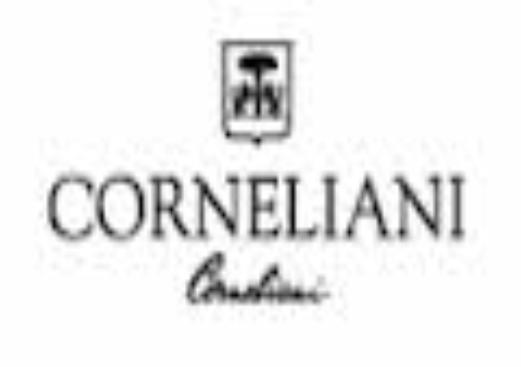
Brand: corneliani
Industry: Clothes